Chevrolet Monza

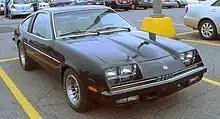
Chevrolet Monza

A total of 731,504 Monzas were produced in six model years. General Motors replaced the rear-wheel drive (RWD) H-body Monza, Sunbird, Skyhawk, and Starfire in the spring of 1981 with a new, front-wheel drive (FWD), line-up, the J-car models: Chevrolet Cavalier, Oldsmobile Firenza, Buick Skyhawk, Pontiac J2000 and Cadillac Cimarron, introduced as 1982 models. Because the forthcoming J-body cars were to be sold as 1982 models, there was a long production run of 1980 H-body models in order to provide sufficient inventory to carry dealers until the spring of 1981.